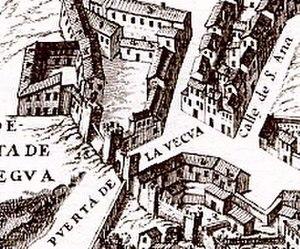
Luigi Boccherini, né le 19 février 1743 à Lucques et mort le 28 mai 1805 à Madrid, est un compositeur et violoncelliste italien de la période classique. Avec Joseph Haydn et Wolfgang Amadeus Mozart, il est considéré comme l'un des plus importants compositeurs de musique de chambre pour cordes de la seconde moitié du XVIIIᵉ siècle.